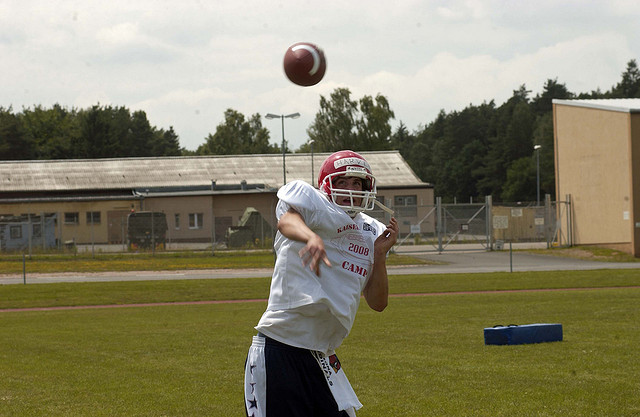
cầu thủ bóng bầu dục đang ném bóng lên cao